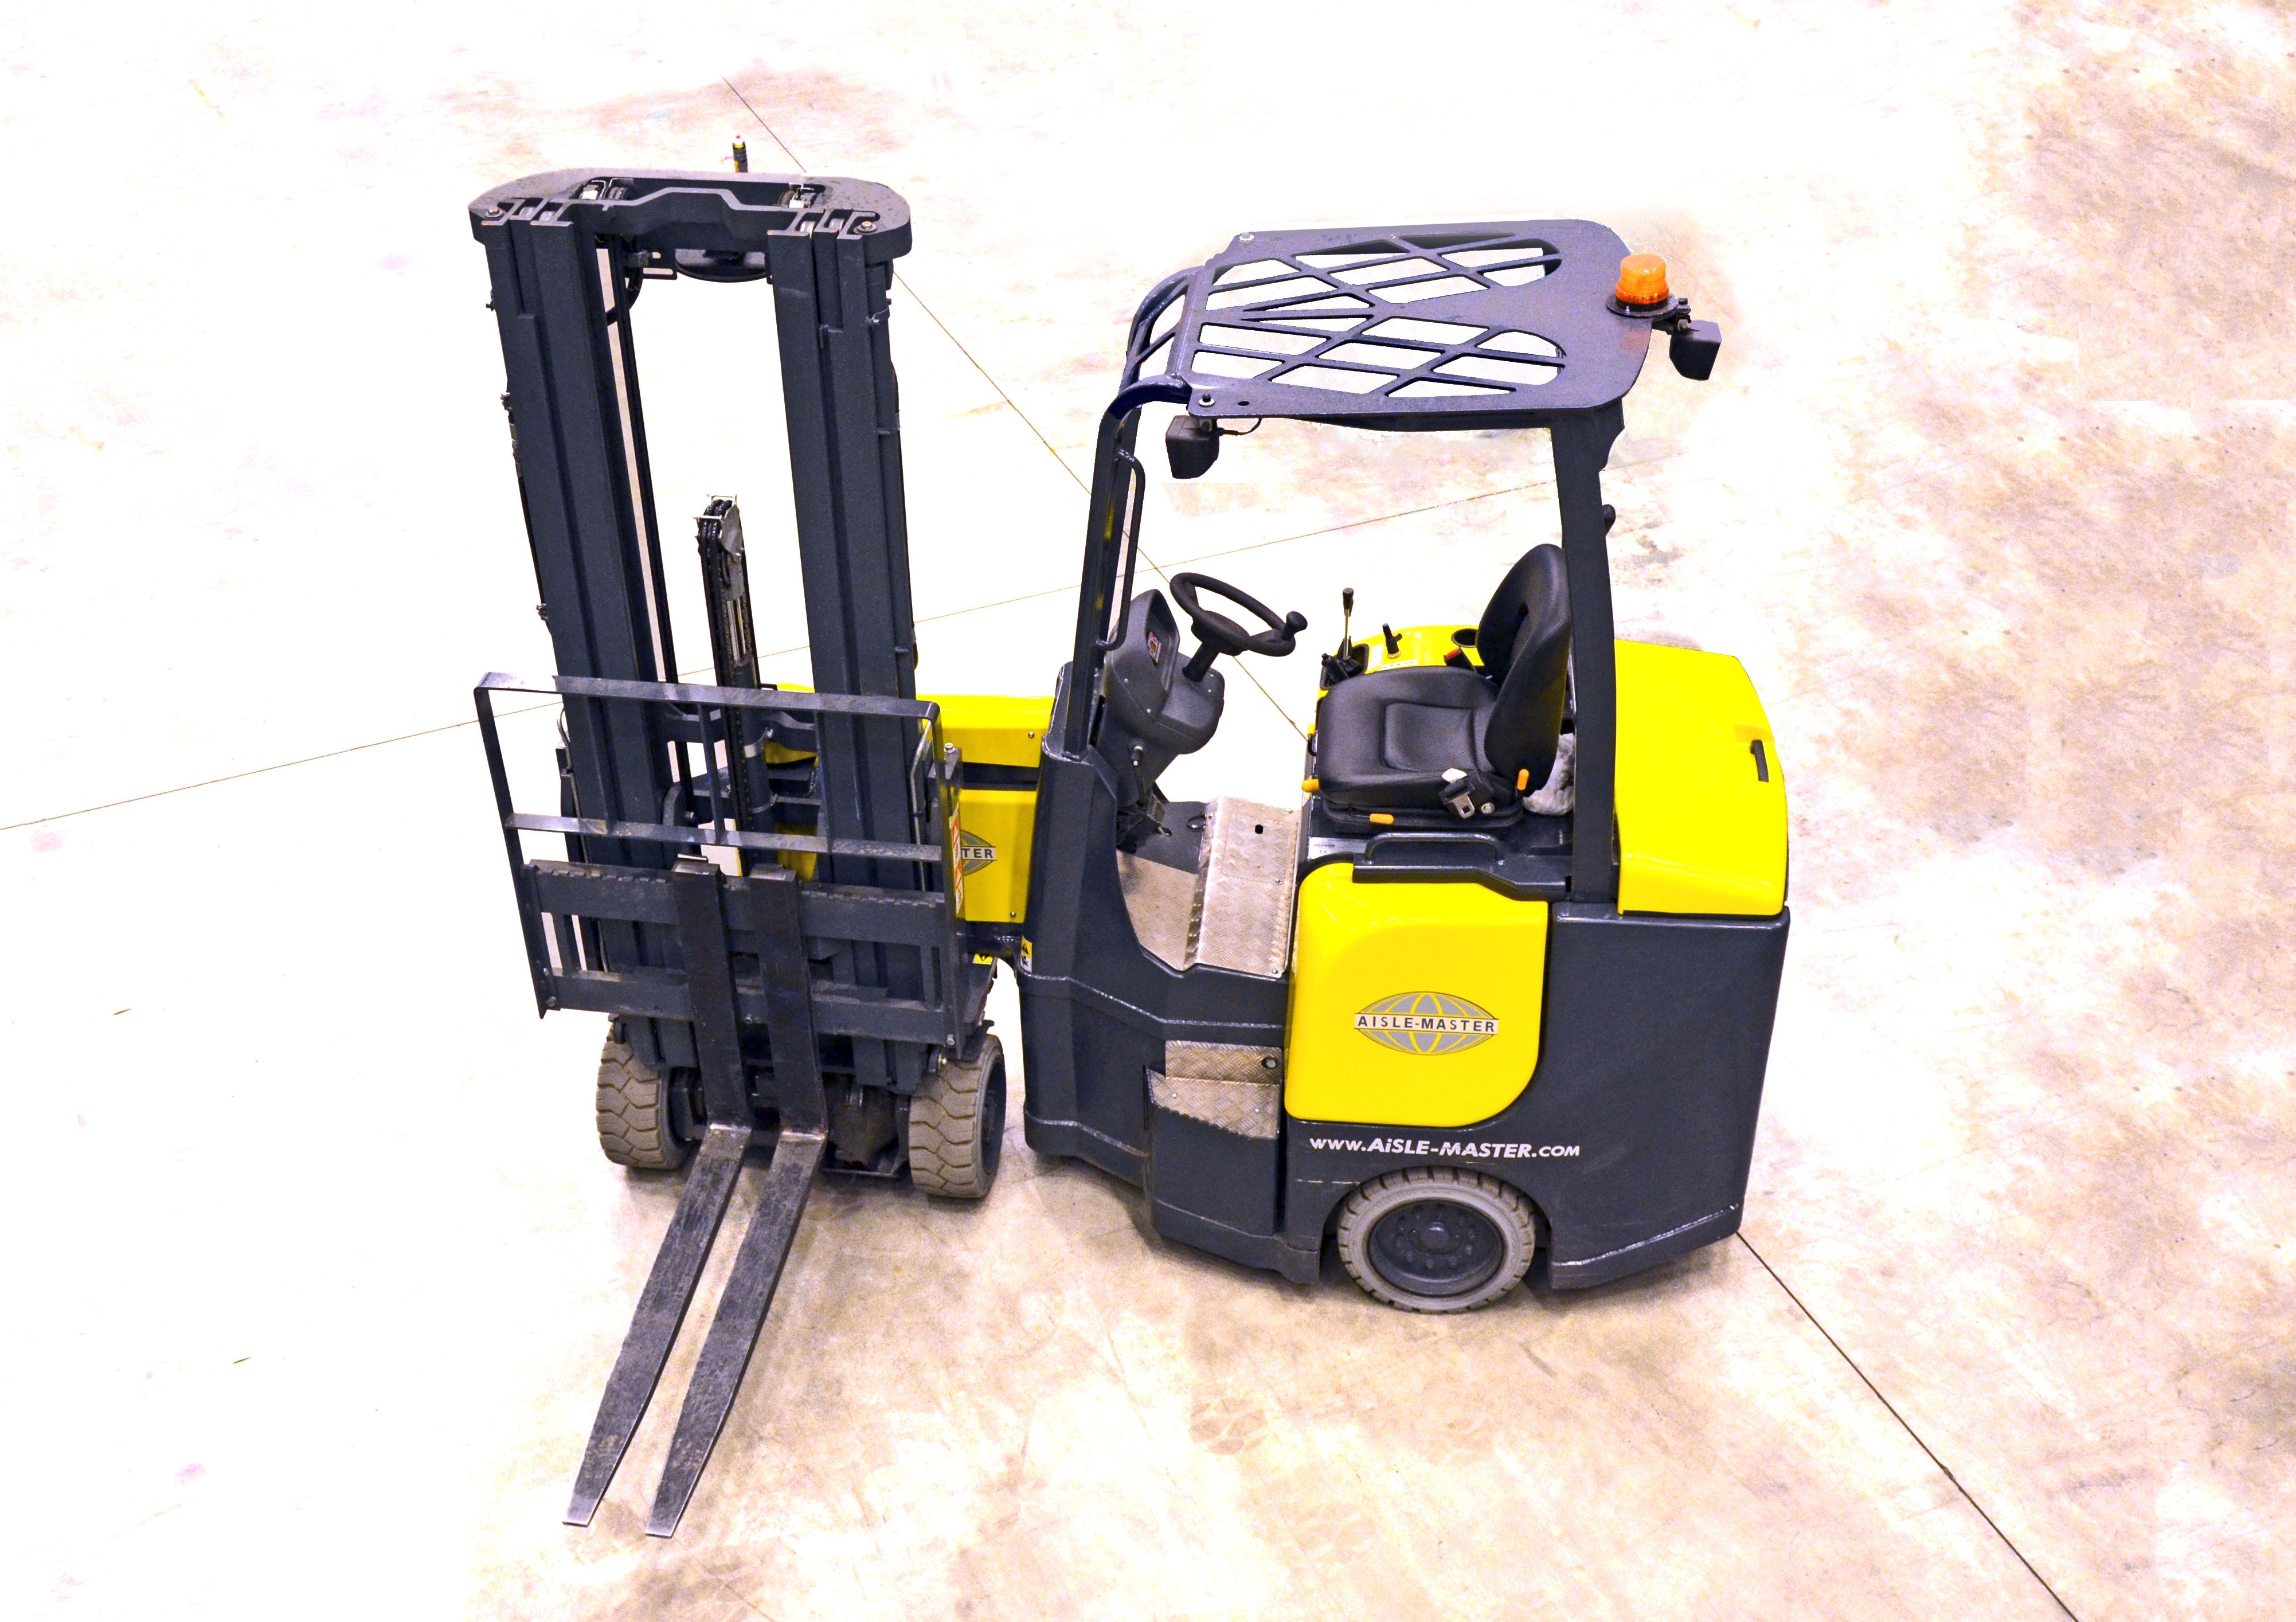
fork, vehicle, hall, machine, toy, product, construction equipment, forklift, forklift truck